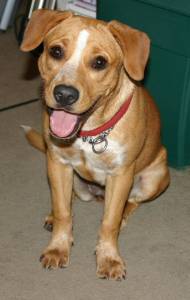
Animal: dog
Breed: american_pit_bull_terrier